Wilhelm Lemke

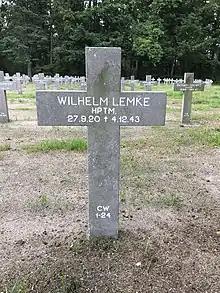
German War Cemetery Ysselsteyn - Wilhelm Lemke

Lemke was killed in action in his Bf 109 G-6 ("Werknummner" 410558) on 4 December 1943 near Dodewaard, northwest Nijmegen. His mission was to lead an attack of 55 aircraft on a fighter intercept mission against USAAF fighters escorting Eighth Air Force bombers. He was shot down by P-47 Thunderbolts of the 352nd Fighter Group. His victors may have been Major John C. Meyer or Lieutenant Virgil Kersh Meroney. Lemke was buried at the German war cemetery Ysselsteyn in the Netherlands (Block CW—Row 1—Grave 24).